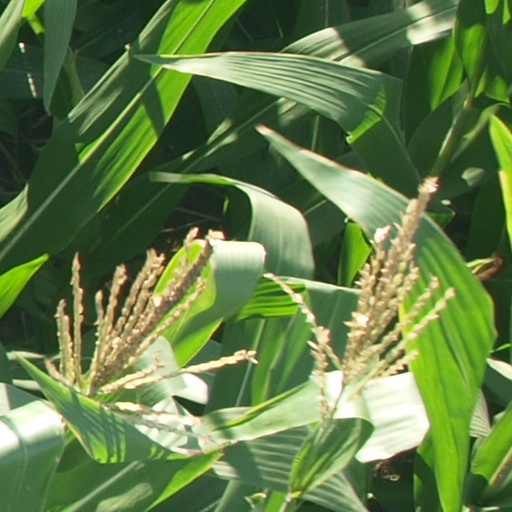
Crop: maize; corn